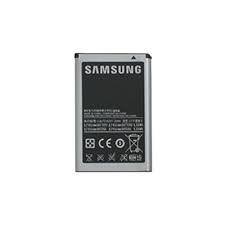
Waste category: battery